Spokane, Washington

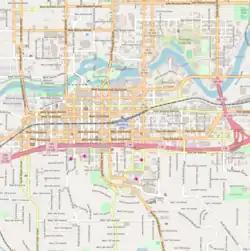
Street layout of Spokane city center

The City of Spokane operates under a mayor–council form of government, with executive and legislative branches that are elected in non-partisan elections. David Condon was elected mayor in November 2011 and took office on the last business day of the year. The previous mayor was Mary Verner, who succeeded Dennis P. Hession who himself succeeded the recalled James "Jim" West. The city elected James Everett Chase as its first African-American mayor in 1981, and after his retirement, elected the city's first woman mayor, Vicki McNeil. Spokane is the county seat of Spokane County, a position it wrested from Cheney in 1886. Spokane is a part of Washington's 3rd legislative district, which is represented in the Washington State Senate by Andy Billig. The 3rd Legislative District is represented in the Washington House of Representatives by Marcus Riccelli and Timm Ormsby.